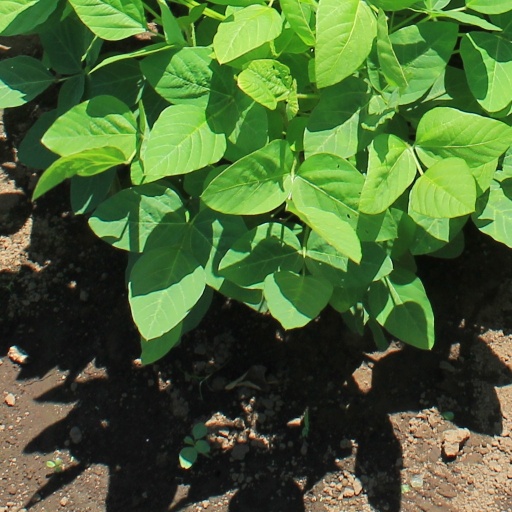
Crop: soybean